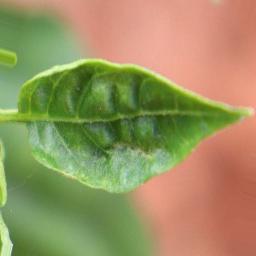
Label: mites_and_trips